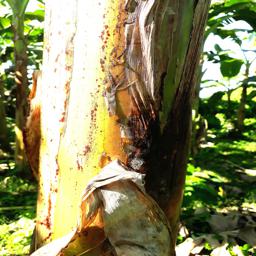
Label: PSEUDOSTEM WEEVIL